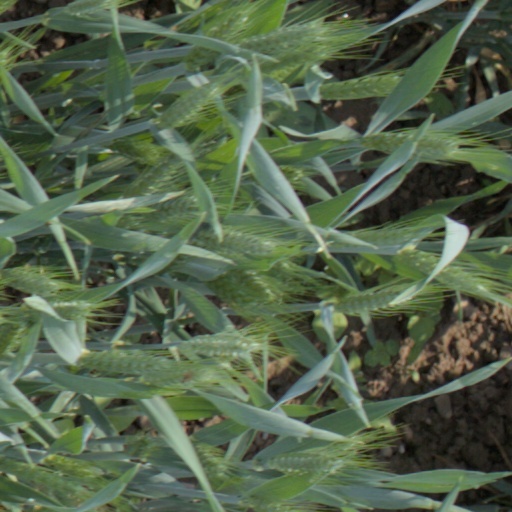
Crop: wheat